London Wall

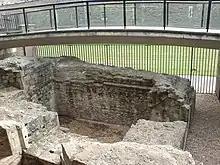
The medieval postern gate by the tower of London

The layout of the Roman and medieval walls have had a profound effect on the development of London, even down to the present day. The walls constrained the growth of the city, and the location of the limited number of gates and the route of the roads through them shaped development within the walls, and in a much more fundamental way, beyond them. With a few exceptions, the parts of the modern road network heading into the former walled area are the same as those which passed through the former medieval gates.